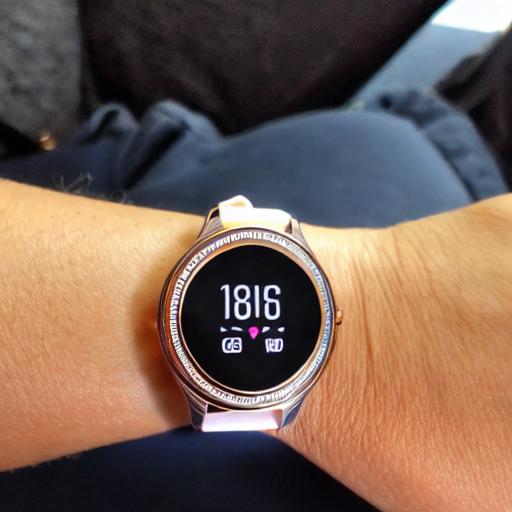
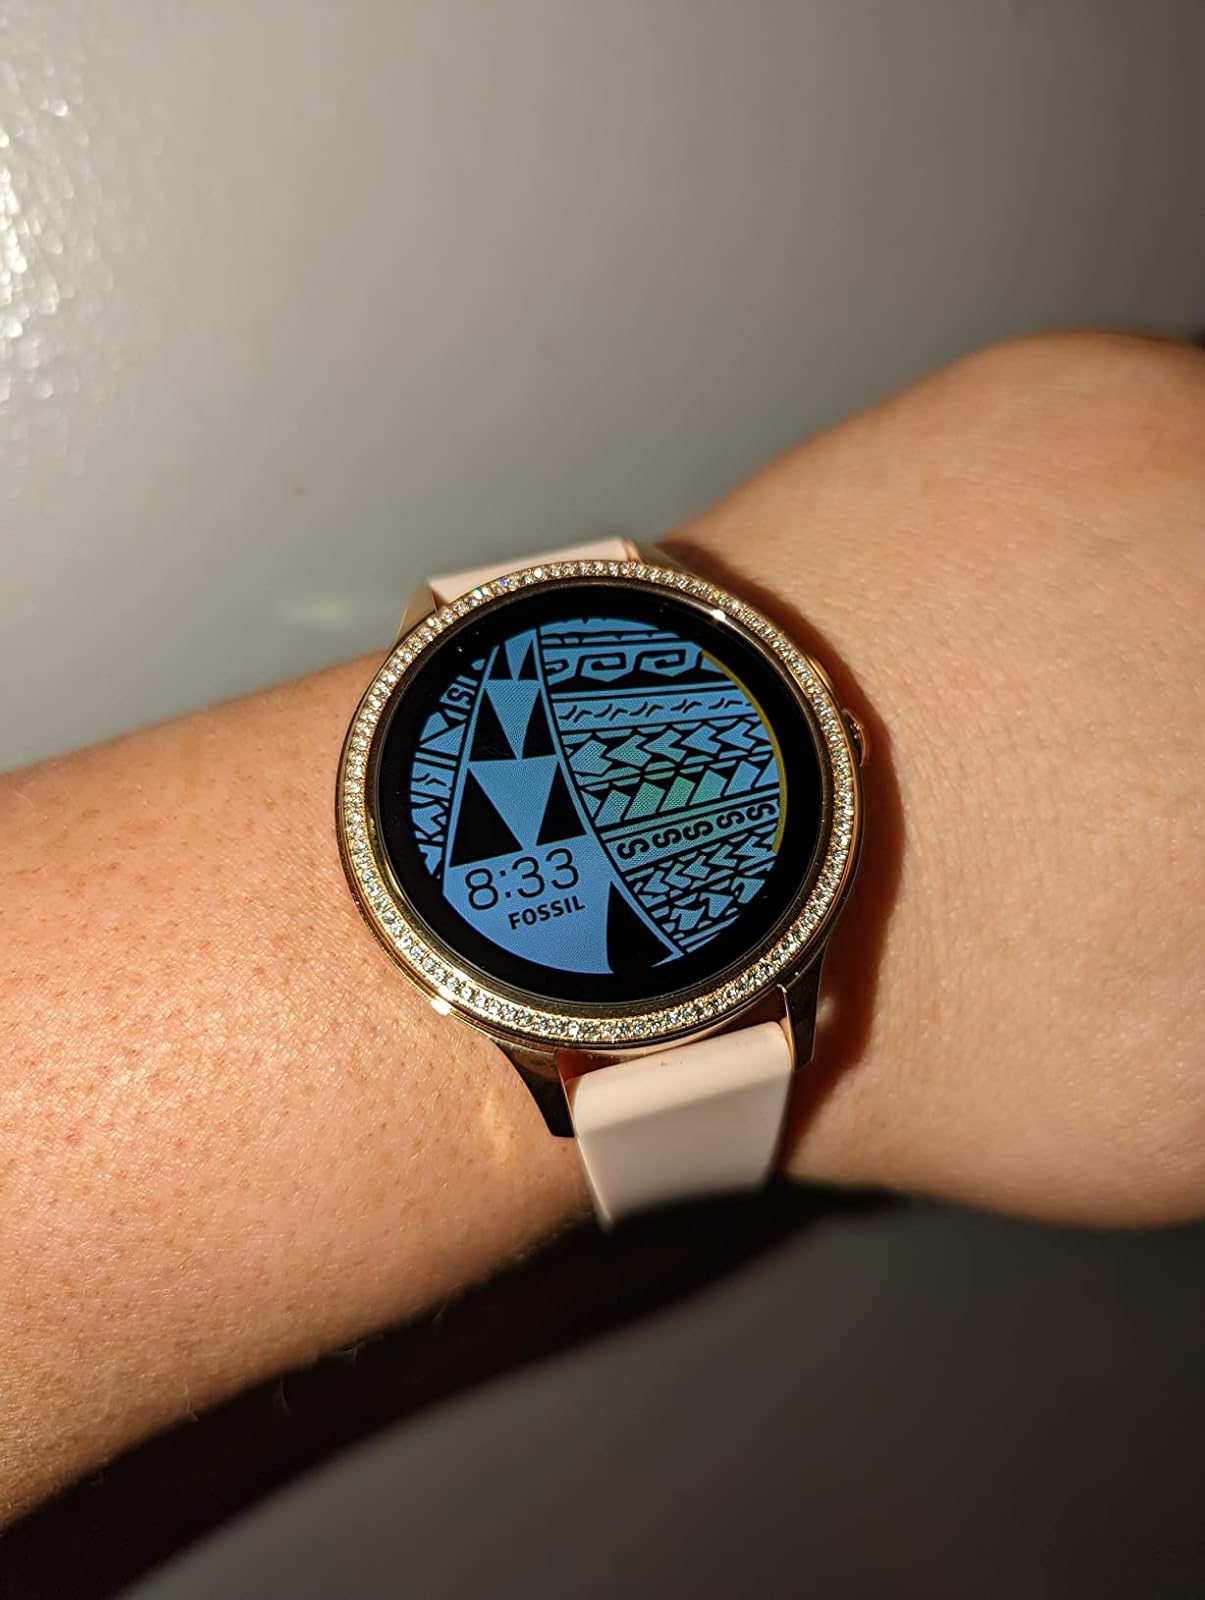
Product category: smartwatch
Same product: no